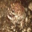
Label: frog